Rinne cabinet

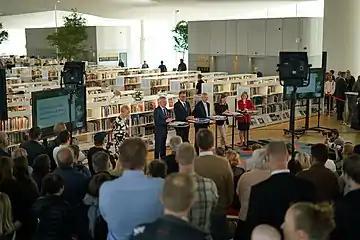
Rinne Cabinet announcing their Government Programme at Oodi, June 2019

The Rinne cabinet comprised 19 ministers: seven ministers from the Social Democratic Party, five ministers from the Centre Party, three from the Green League, and two each from the Left Alliance and the Swedish People's Party.